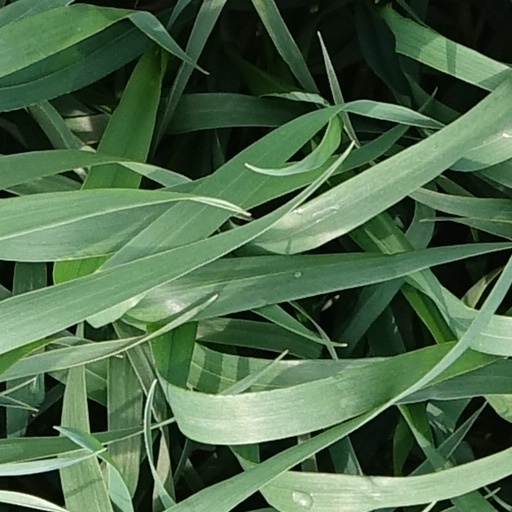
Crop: wheat